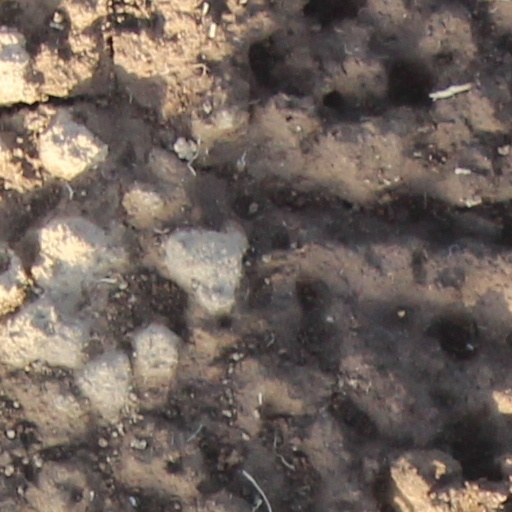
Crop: wheat